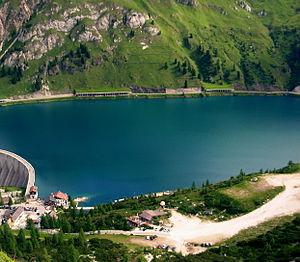
Le lac de Fedaia se situe dans les Dolomites, juste à l'ouest du passo Fedaia, au pied du glacier de la Marmolada. Il est situé dans la commune de Canazei, dans la province de Trente.